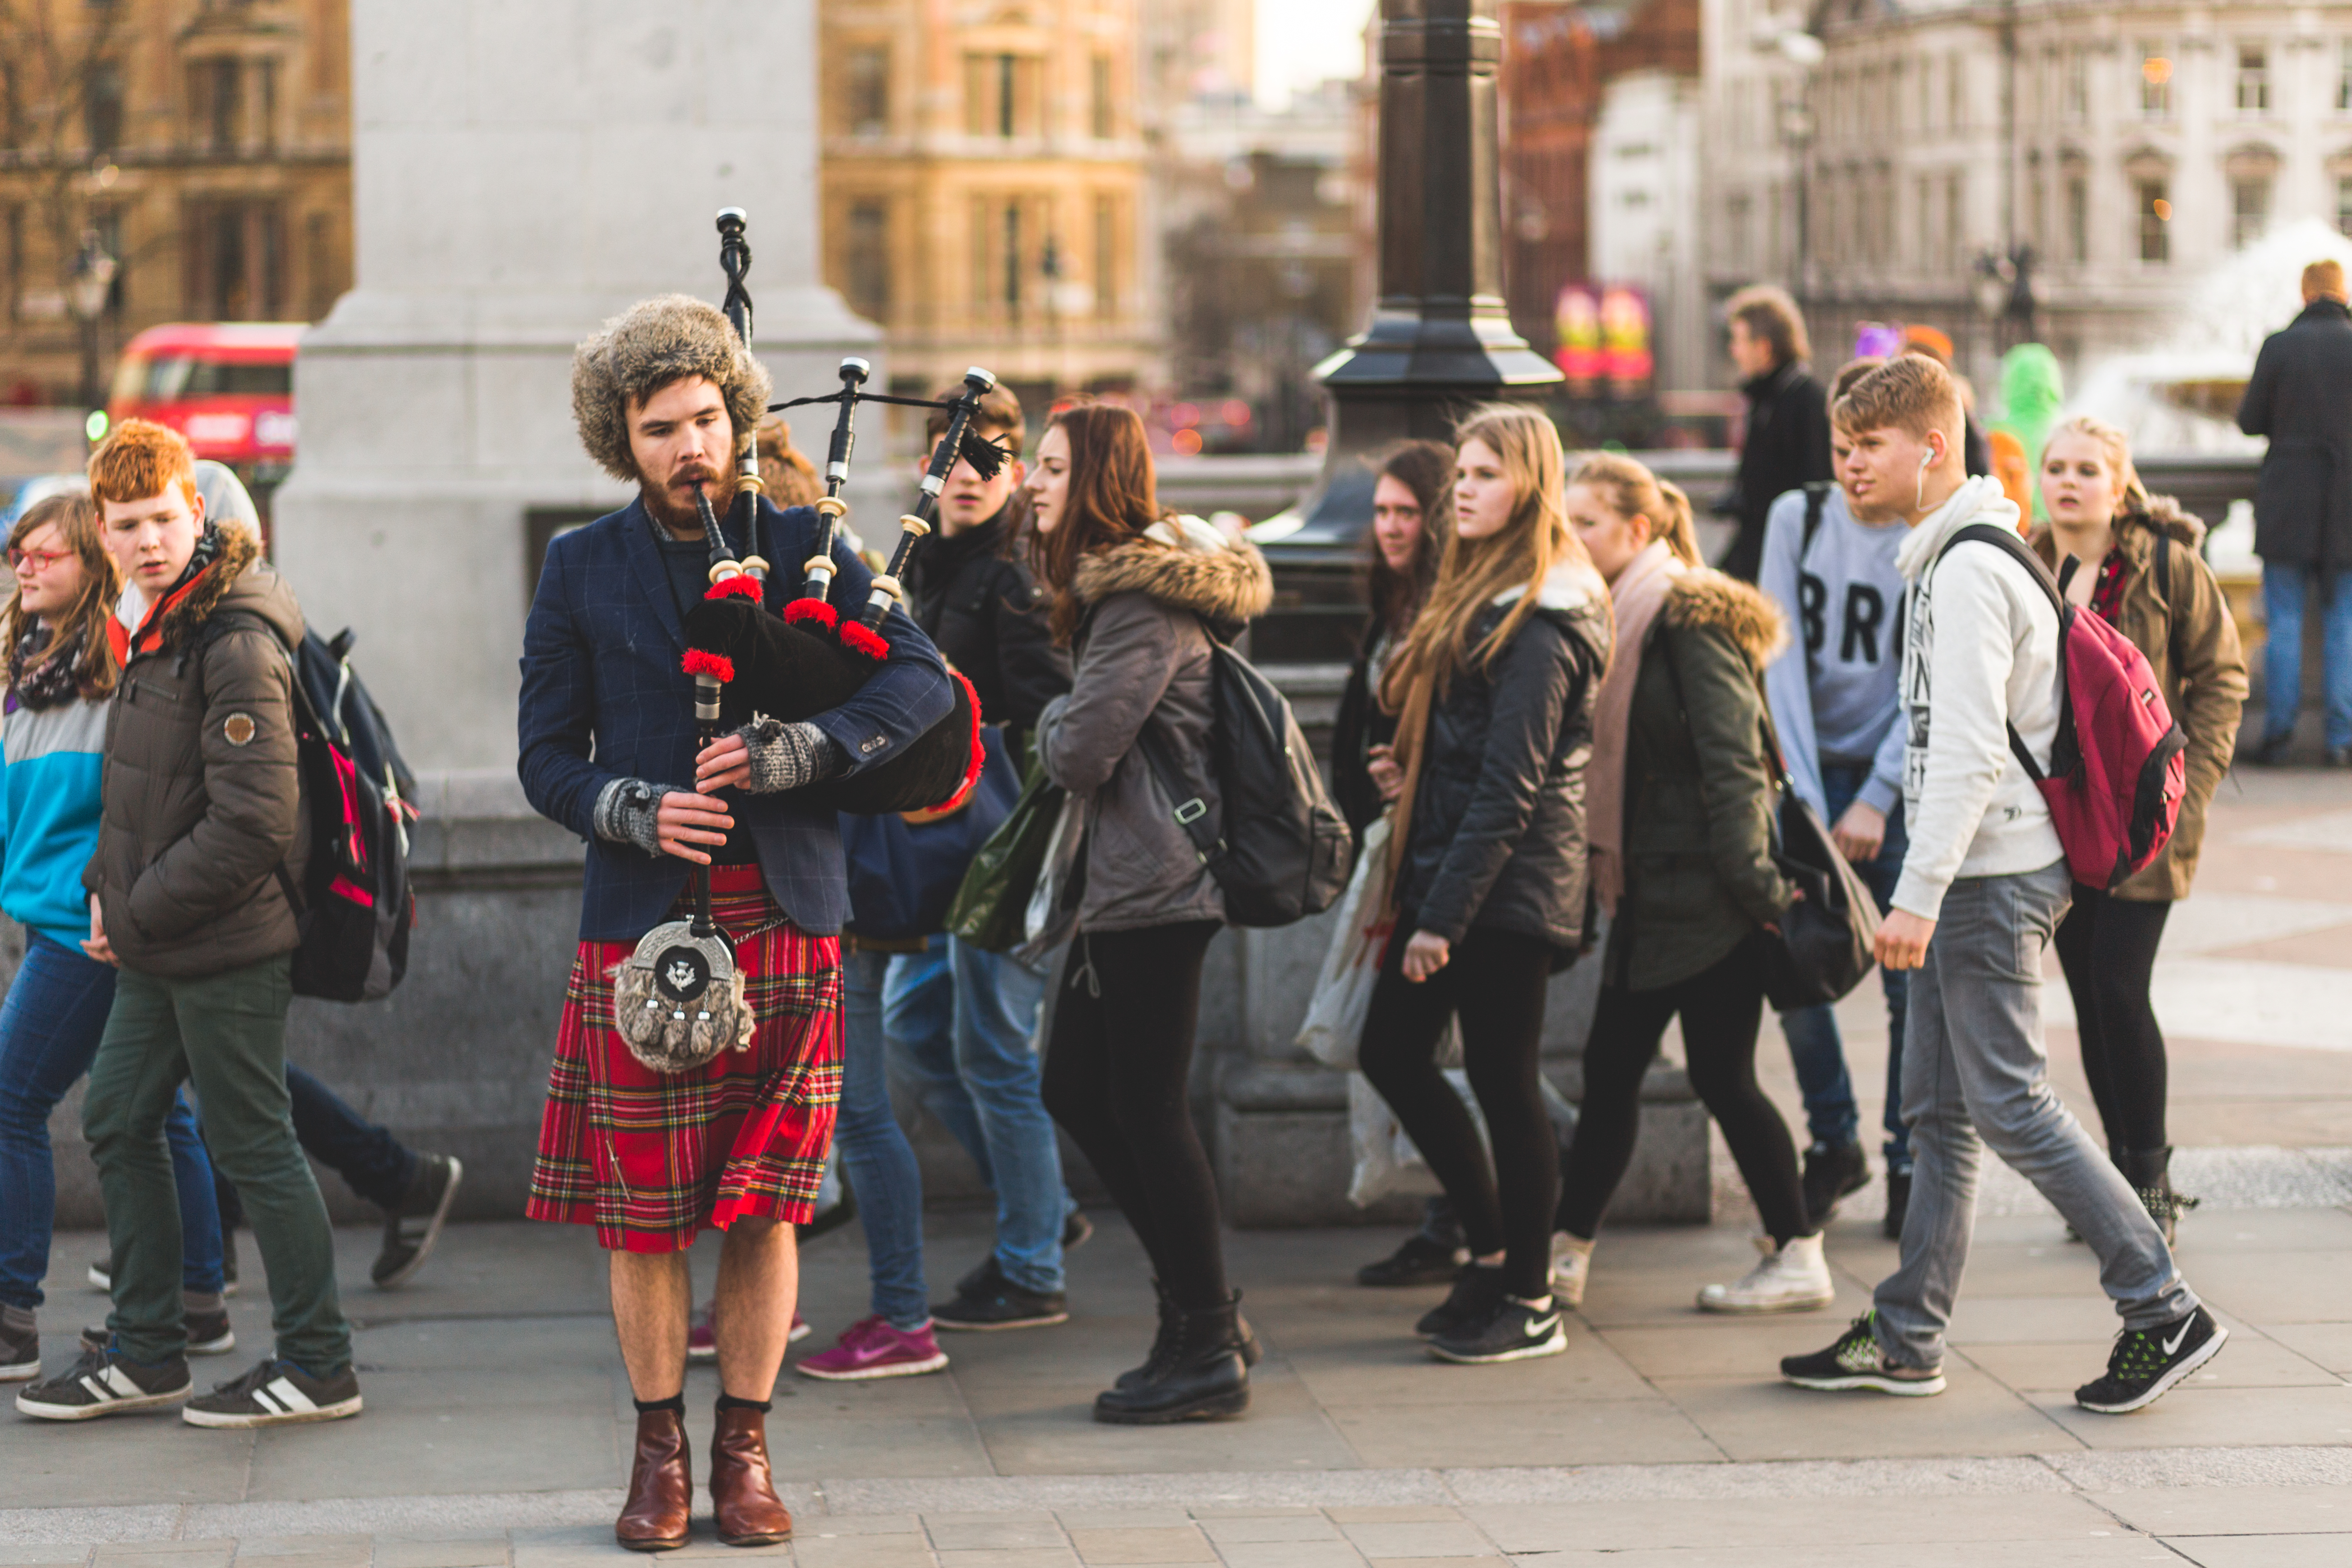
pedestrian, music, people, road, street, crowd, artist, musician, street performer, street artist, tip, streets, festival, infrastructure, performance, british, scottish, bagpipes